World War II by country

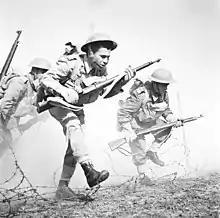
Soldiers of the Palestine Regiment train at Sarafand base, 1942.

When the war began on September 1, 1939, Latvia declared its neutrality. After the conclusion of the Molotov–Ribbentrop Pact, Latvia was compelled by a Soviet ultimatum to accept Red Army garrisons on its territory in 1939. On 16 June 1940, the Soviet Union issued an ultimatum demanding that government be replaced and that unlimited number of Soviet troops be admitted. The government acceded to the demands, and Soviet troops occupied the country on June 17. On August 5, 1940, Latvia was annexed into the USSR. The following year, USSR security agencies "Sovietized" Latvia, resulting in the deaths of between 35,000 and 50,000 residents of Latvia. The legality of the annexation was not recognised by most Western countries and the Baltic states continued to exist as formally independent nations until 1991.